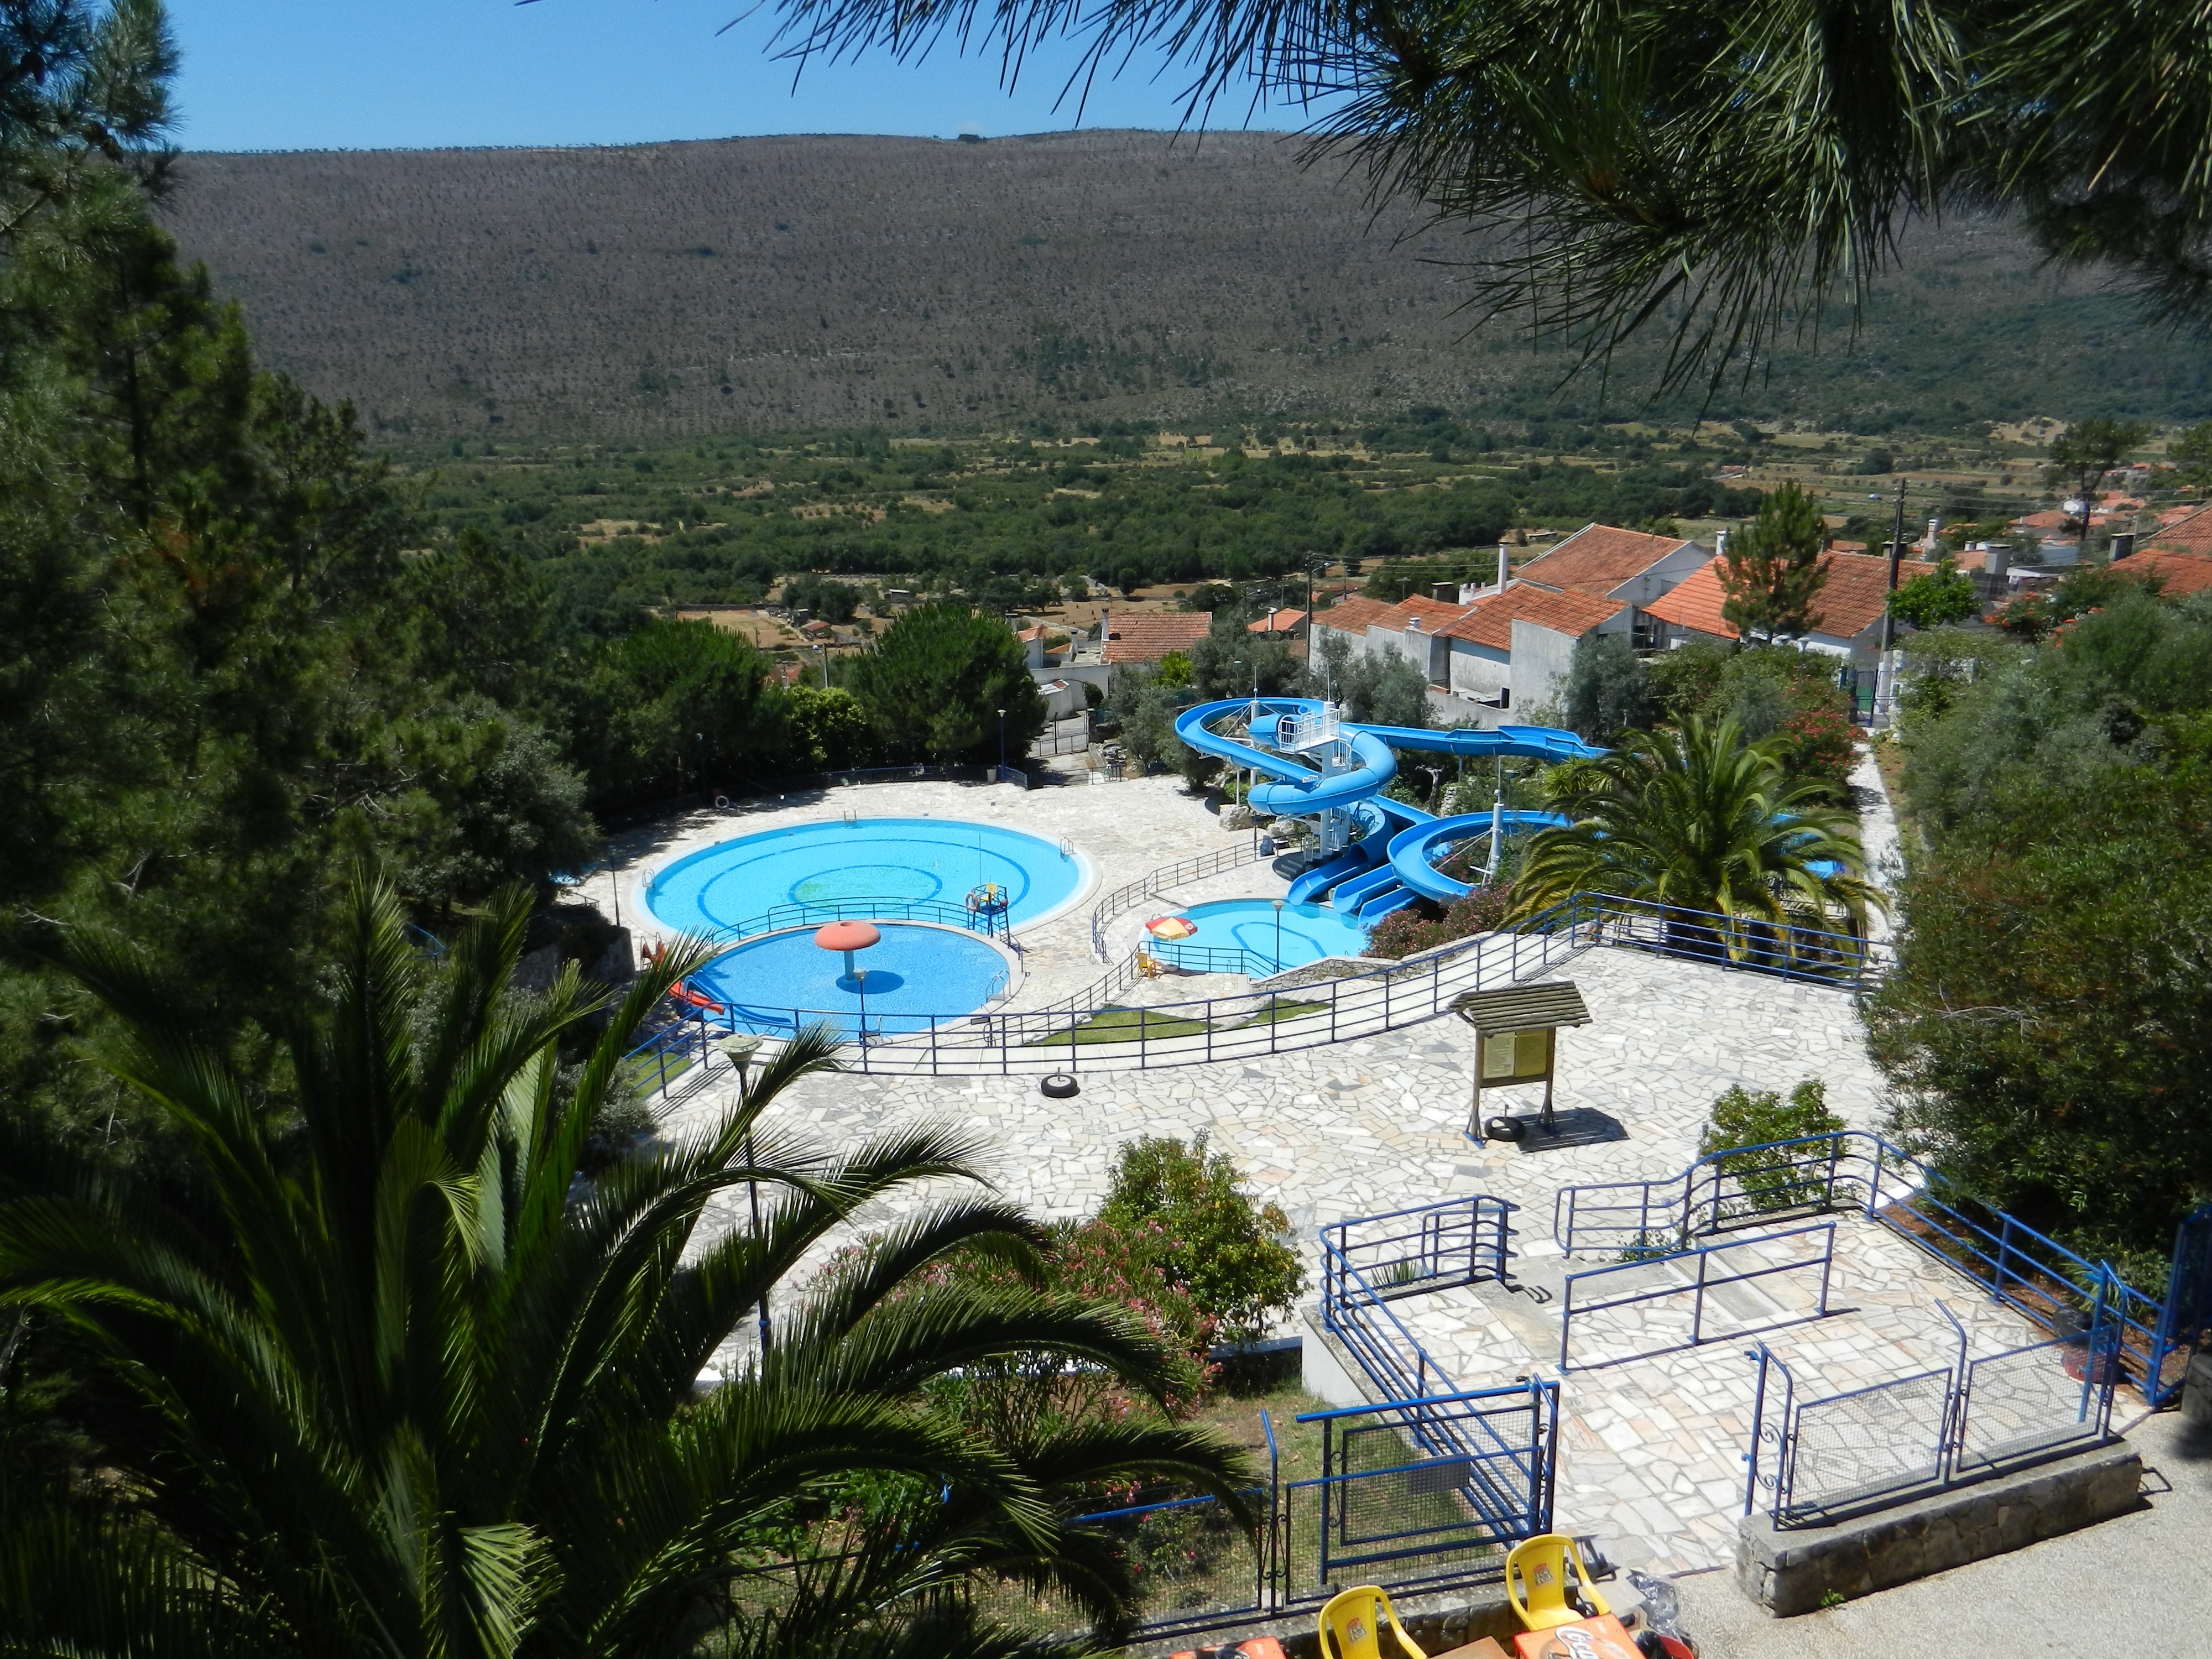
vacation, recreation, amusement park, swimming pool, park, property, leisure, resort, portugal, estate, water park, outdoor recreation, resort town, air look